Berry Pomeroy Castle

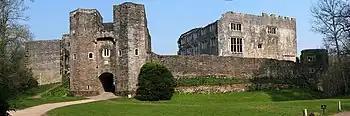
The gatehouse, curtain wall, and at the far right, in shadow, St. Margaret's Tower, with the Tudor mansion behind

There are a number of legends associated with the castle, and according to the English Heritage guidebook, it "is reputed to be one of the most haunted castles in Britain." Two female ghosts are said to haunt the castle: the White Lady, and the Blue Lady. The Blue Lady is said to beckon for help from passers-by, luring them to her tower. If they go to her, it is said they fall to their death. She is thought to have been the daughter of a Norman lord and is said to wander the dungeons mourning the loss of her baby, which she murdered as it was sired by her own father. The White Lady, said to be the spirit of Margaret Pomeroy, is claimed to haunt the dungeons, having been imprisoned there by her sister, Eleanor, who was jealous of her beauty. Their stories often blur together.